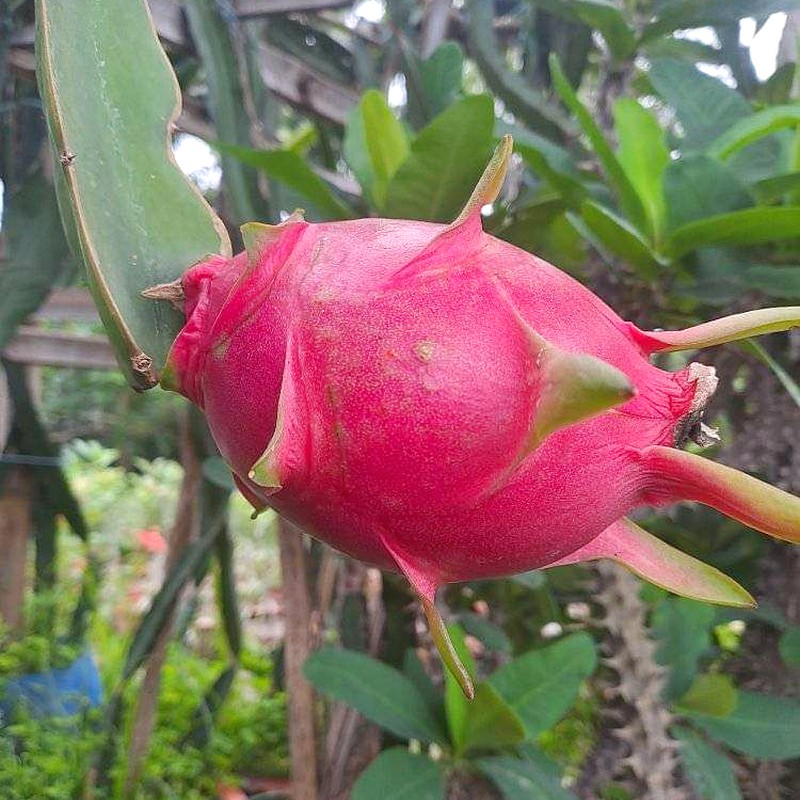
Label: Mature Dragon Fruit